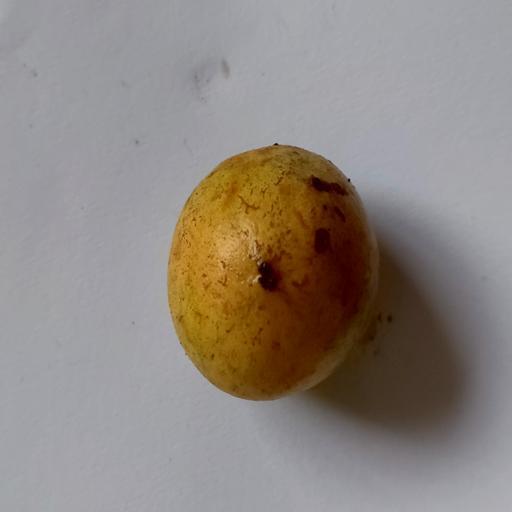
Crop type: Burmese Grape